Prussian Army

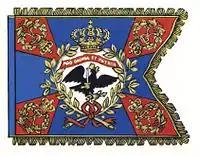
A standard of the Prussian Army used before 1807

The first garrison began construction in Berlin in 1764. While Frederick William I wanted to have a mostly native-born army, Frederick II wanted to have a mostly foreign-born army, preferring to have native Prussians be taxpayers and producers. The Prussian Army consisted of 187,000 soldiers in 1776, 90,000 of whom were Prussian subjects in central and eastern Prussia. The remainder were foreign (both German and non-German) volunteers or conscripts. Frederick established the "Gardes du Corps" as the royal guard. Many troops were disloyal, such as mercenaries or those acquired through impressment, while troops recruited from the canton system displayed strong regional, and nascent national pride. During the Seven Years' War, the elite regiments of the army were almost entirely composed of native Prussians. By the end of Frederick's reign, the army had become an integral part of Prussian society. It numbered 200,000 soldiers, making it the third-largest in Europe after the armies of Russia and Austria. The social classes were all expected to serve the state and its military — the nobility led the army, the middle class supplied the army, and the peasants composed the army. Minister Friedrich von Schrötter remarked that, "Prussia was not a country with an army, but an army with a country".